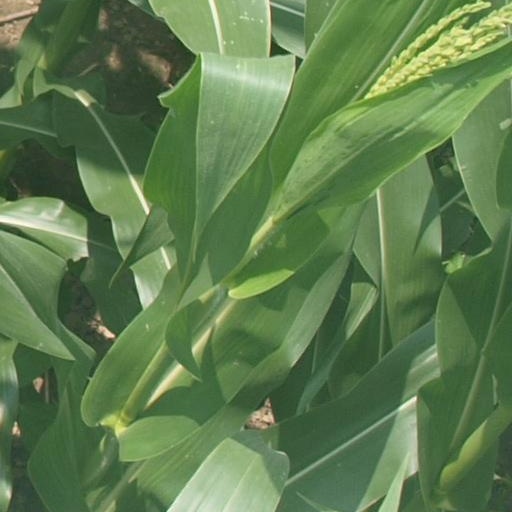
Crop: maize; corn